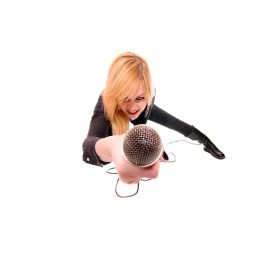
Portrait of female rock singer with microphone in hand